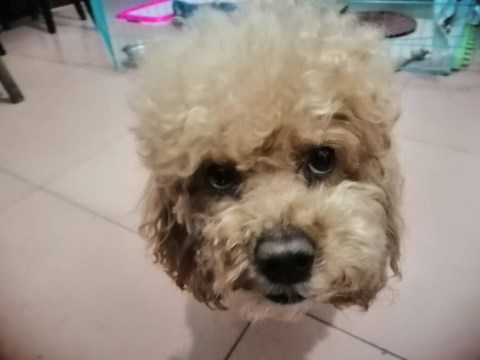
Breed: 2925-n000114-toy_poodle